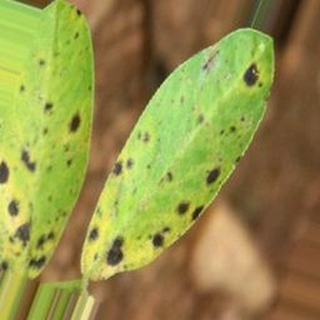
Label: groundnut_late_leaf_spot